Narrawallee

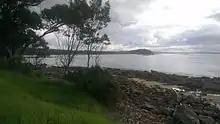
Narrawallee beach viewed from Bannister Headland

Popular due to its coastal setting, development in the modern village of Narrawallee began in the 1960s and 70s and is made up of a mix of permanent residences, holiday rentals and weekenders. Residential development is set back from Narrawallee Beach, providing a public foreshore reserve. During summer holiday periods, lifeguards from the Mollymook Surf Lifesaving Club patrol the southern end of the beach. A boat ramp at Narrawallee Inlet allows small vessels to be launched depending on tides and public restrooms, picnic and barbecue areas are also provided. The reserve provides opportunities for activities such as bush walking and fishing, as well as recreational water sports and is popular with families as the estuary is protected from the rough surf.